Smokeless tobacco

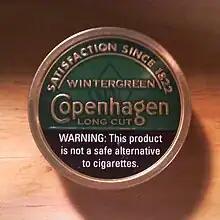
A can of Copenhagen with a warning label

Smokeless tobacco products vary extensively worldwide in both form and health hazards. The level of health risk varies between different types of products (e.g., low nitrosamine Swedish-type snus versus other smokeless tobacco with high nitrosamine levels from South Asia).